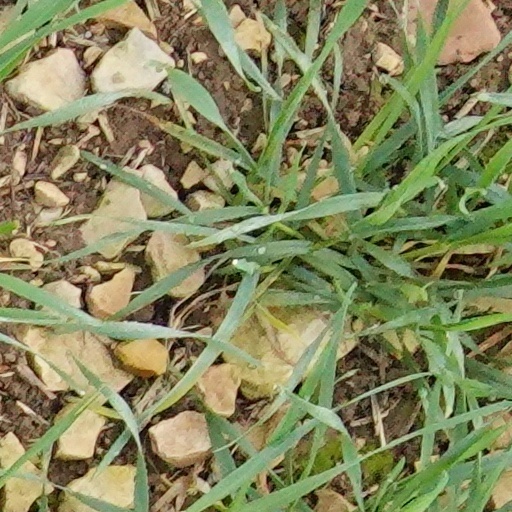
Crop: wheat